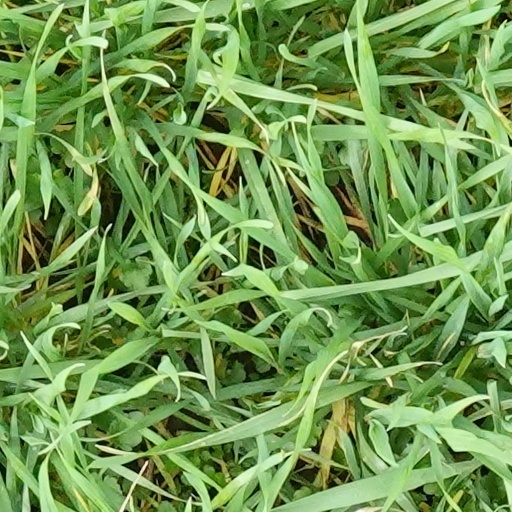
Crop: wheat